Katowice

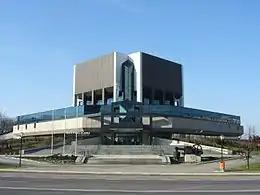
Silesian Library in Katowice

Katowice's status as the UNESCO City of Music, designated when Katowice joined UNESCO Creative Cities Network in 2015, comes from a long and rich history of musical arts. Katowice is the seat of an internationally renowned Karol Szymanowski Academy of Music, whose faculty and graduates created the nationally important informal group called the Silesian school of composers. Polish National Radio Symphony Orchestra has been located in Katowice since 1945 and has gotten a new internationally acclaimed concert hall in 2014, built on a site of a former coal mine near Katowice's city center. The Silesian Philharmonic also has its seat in Katowice. The city is a venue for numerous classical concerts and festivals, such as: the International Festival of Young Music Competition Laureates, Grzegorz Fitelberg International Competition for Conductors, Chamber Music Festival, Ars Cameralis Festival and Katowice's opera, operettas and most of all ballet.